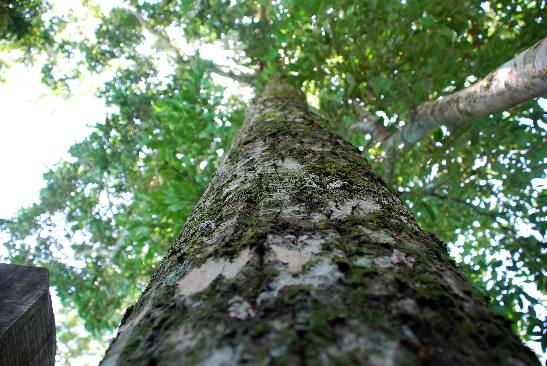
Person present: No